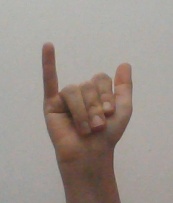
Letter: ya